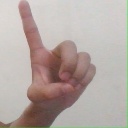
अक्षर: ड